Car

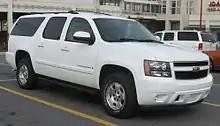
A Chevrolet Suburban extended-length SUV weighs (gross weight).

Cars are typically fitted with multiple types of lights. These include headlights, which are used to illuminate the way ahead and make the car visible to other users, so that the vehicle can be used at night; in some jurisdictions, daytime running lights; red brake lights to indicate when the brakes are applied; amber turn signal lights to indicate the turn intentions of the driver; white-coloured reverse lights to illuminate the area behind the car (and indicate that the driver will be or is reversing); and on some vehicles, additional lights (e.g., side marker lights) to increase the visibility of the car. Interior lights on the ceiling of the car are usually fitted for the driver and passengers. Some vehicles also have a boot light and, more rarely, an engine compartment light.